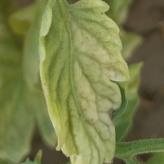
Crop: Tomato
Condition: virosis-d